Claude Auchinleck

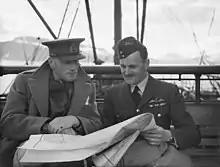
Lieutenant General Claude Auchinleck, the C-in-C of the North Western Expeditionary Force, and Group Captain Moor looking over maps on board the Polish Navy troopship MS "Chrobry" before docking in Harstad.

On the outbreak of war, Auchinleck was appointed to command the Indian 3rd Infantry Division, but in January 1940 was summoned to the United Kingdom to command IV Corps, the only time in the war that a wholly British corps was commanded by an Indian Army officer. He received promotion to acting lieutenant general on 1 February 1940 and to the substantive rank of lieutenant general on 16 March 1940. In May 1940 Auchinleck took over command of the Anglo-French ground forces during the Norwegian campaign, a military operation that was doomed to fail.